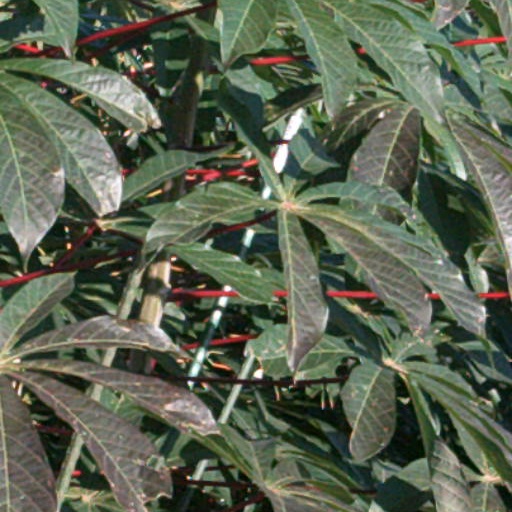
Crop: cassava